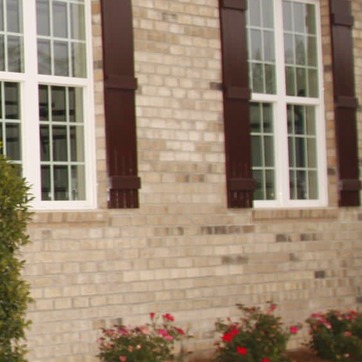
Material: brick